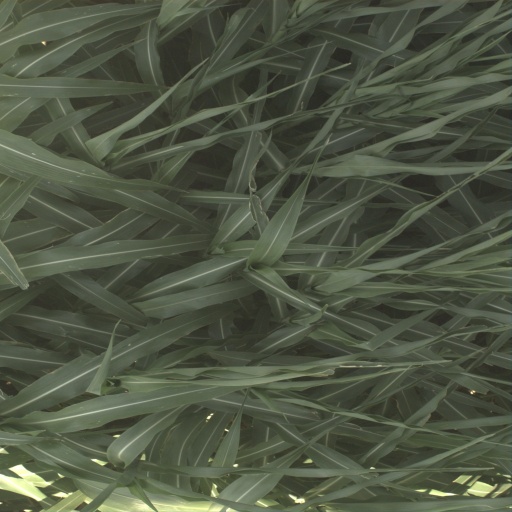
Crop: sorghum